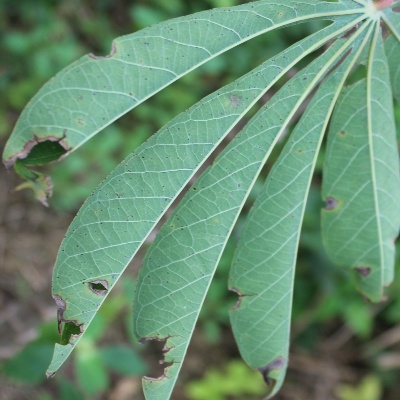
Crop: Cassava
Condition: brown spot